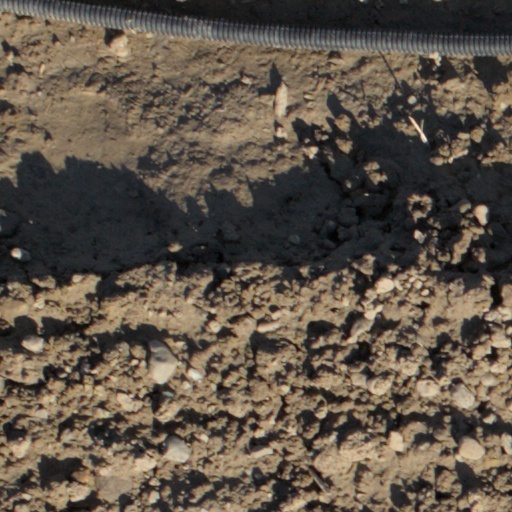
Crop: wheat